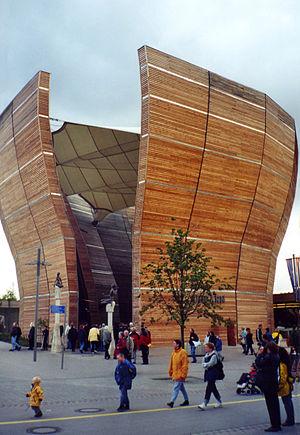
L’Expo 2000 était une exposition universelle qui s'est déroulée à Hanovre, dans le land de Basse-Saxe en Allemagne, du 1ᵉʳ juin au 31 octobre 2000.